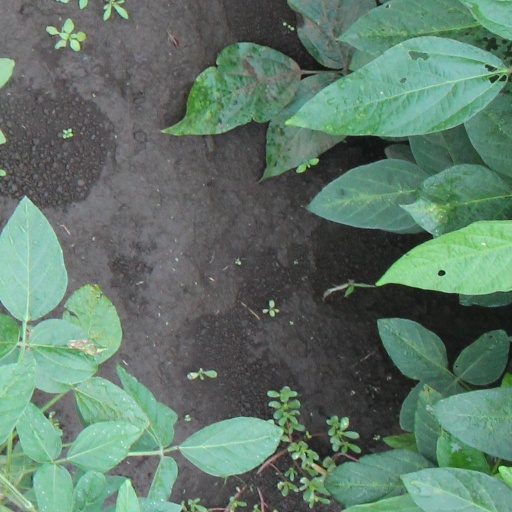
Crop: soybean